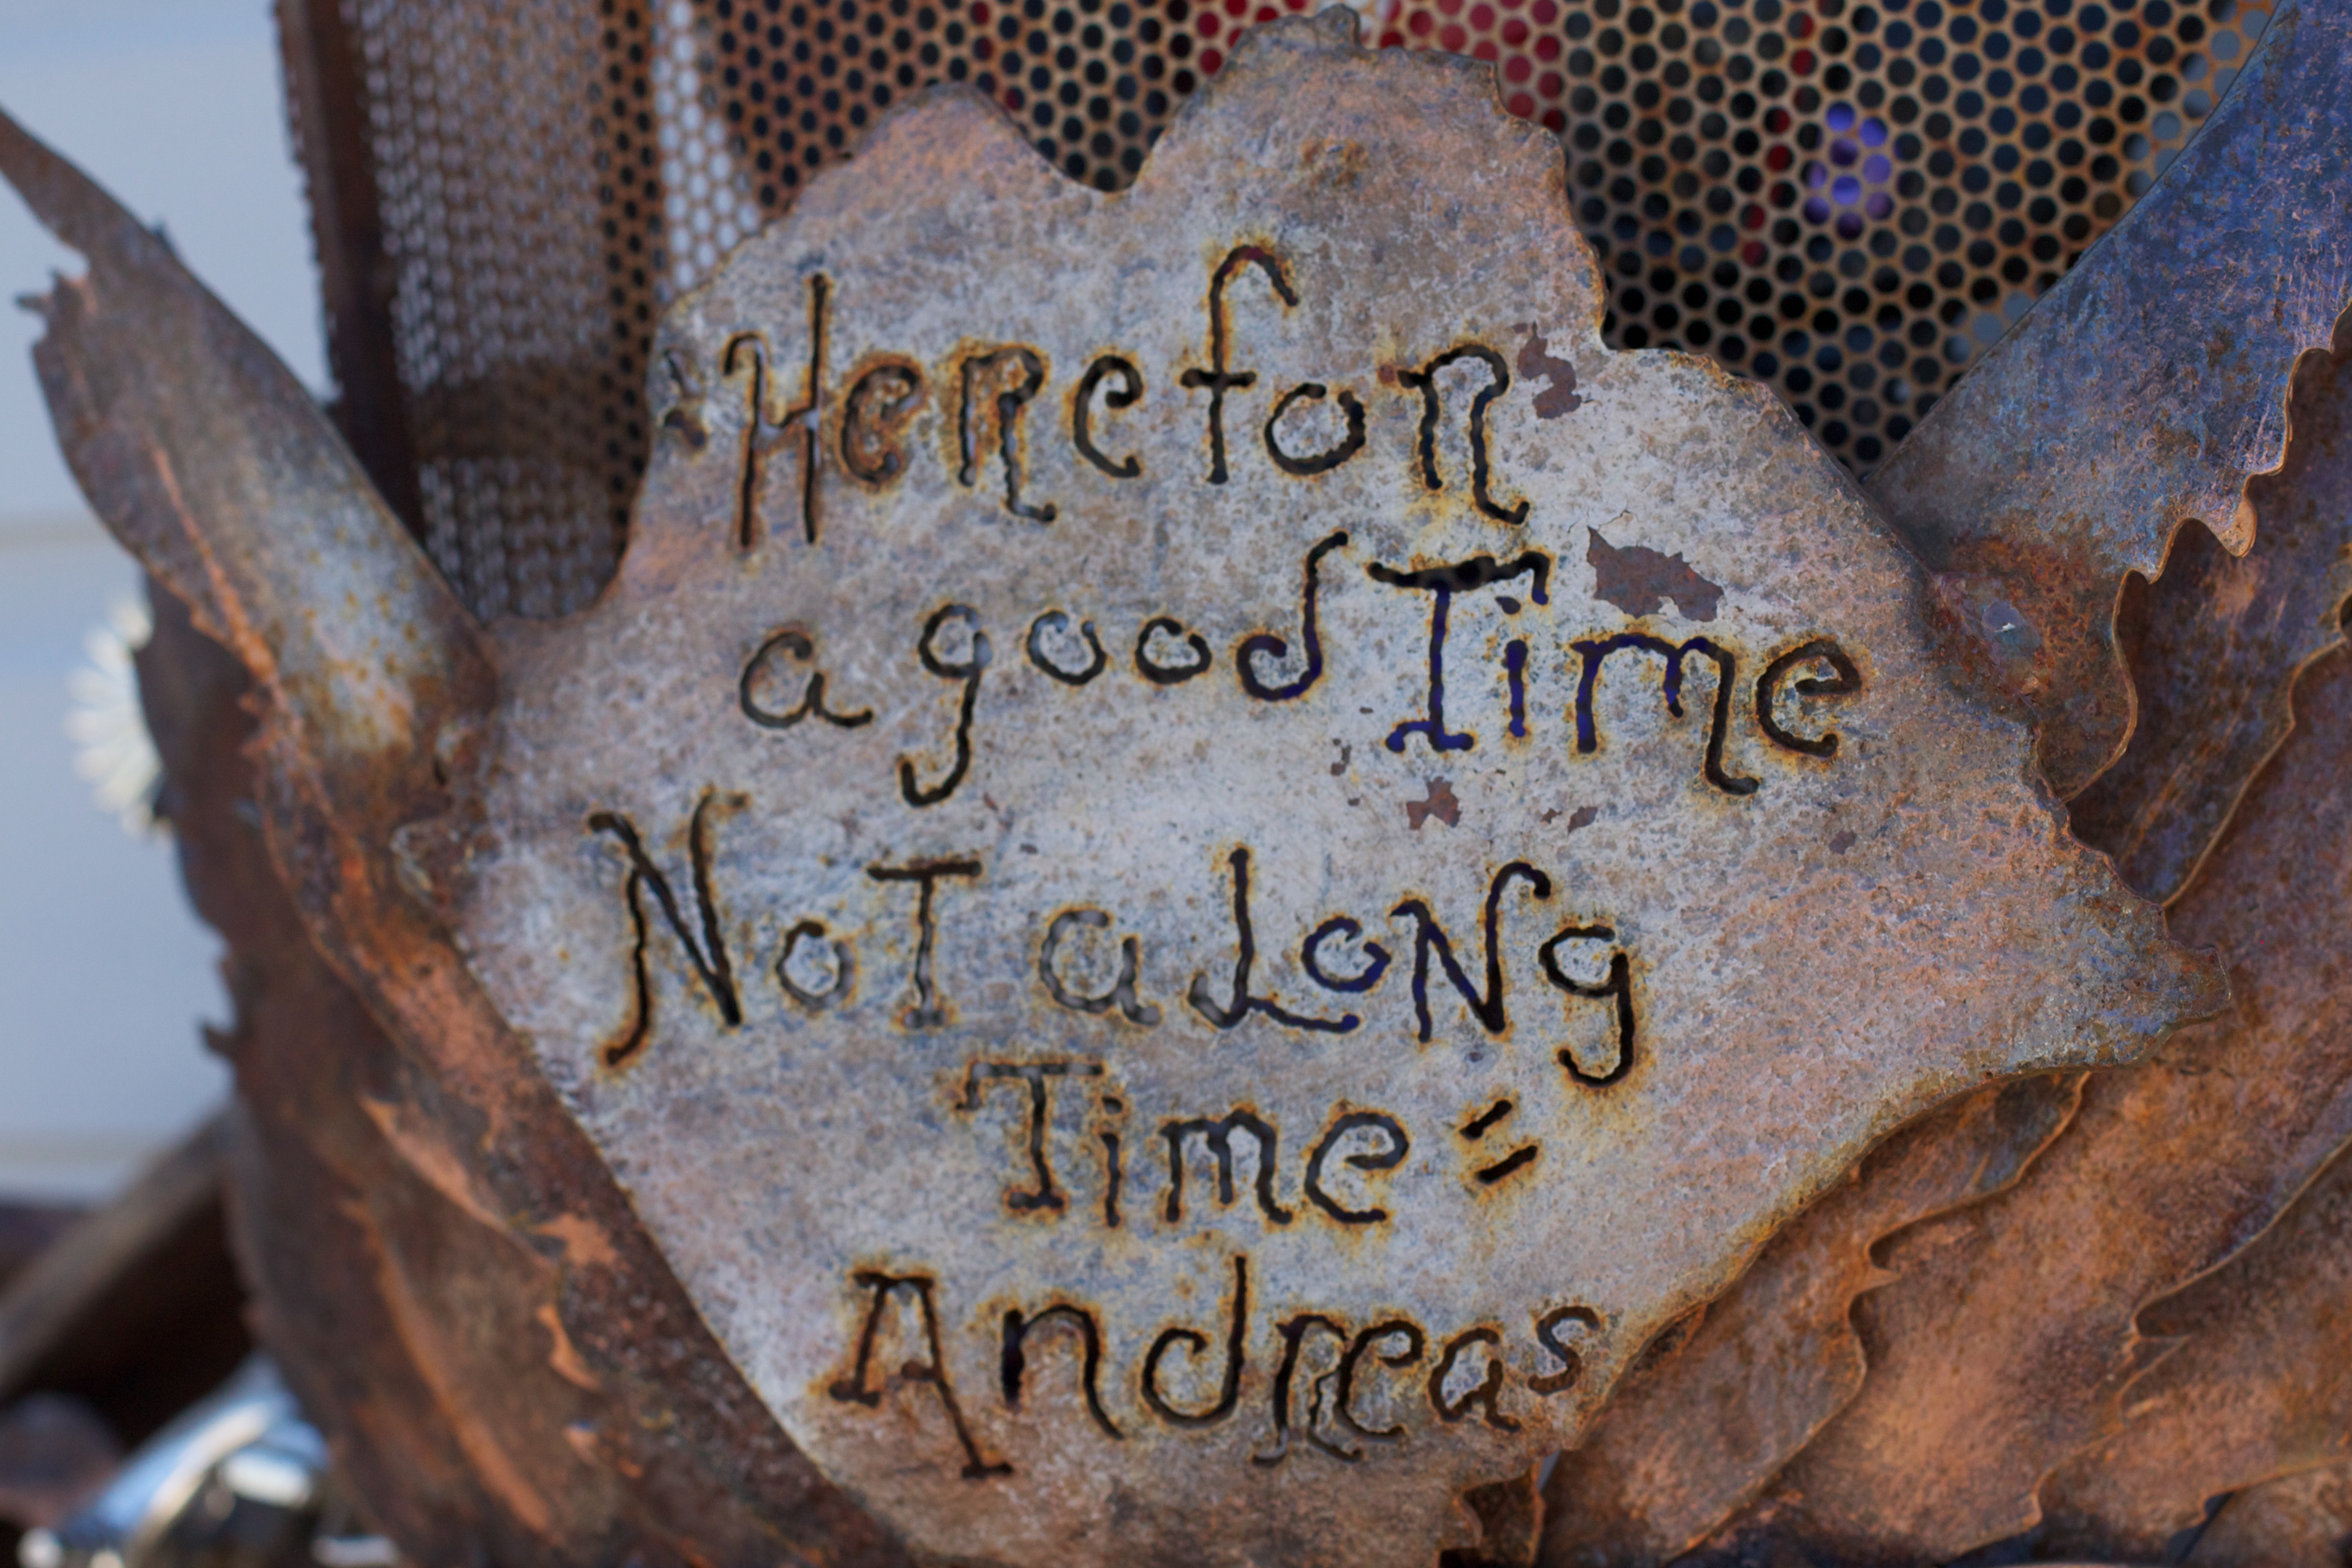
rock, carving, odyssey, ancient history